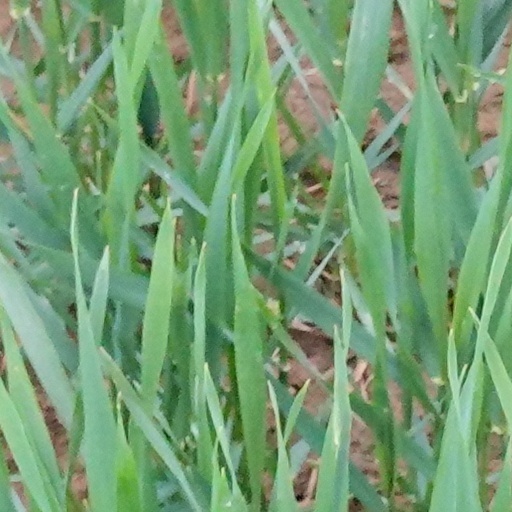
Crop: wheat